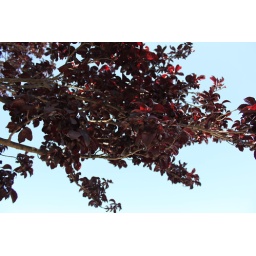
tree leaves in red